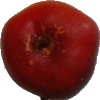
Label: Nectarine Flat 1